Hispanic and Latino Americans

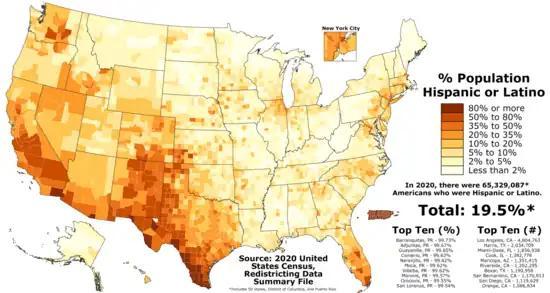

During the 20th and 21st centuries, Hispanic immigration to the United States increased markedly following changes to the immigration law in 1965. During the World Wars, Hispanic Americans and immigrants had helped stabilize the American economy from falling due to the industrial boom in the Midwest in states such as Michigan, Ohio, Indiana, Illinois, Iowa, Wisconsin, and Minnesota. While a percentage of Americans had fled their jobs for the war, Hispanics had taken their jobs in the Industrial world. This can explain why there is such a high concentration of Hispanic Americans in Metro Areas such as the Chicago-Elgin-Naperville, Detroit-Warren-Dearborn, and Cleveland-Elyria areas.